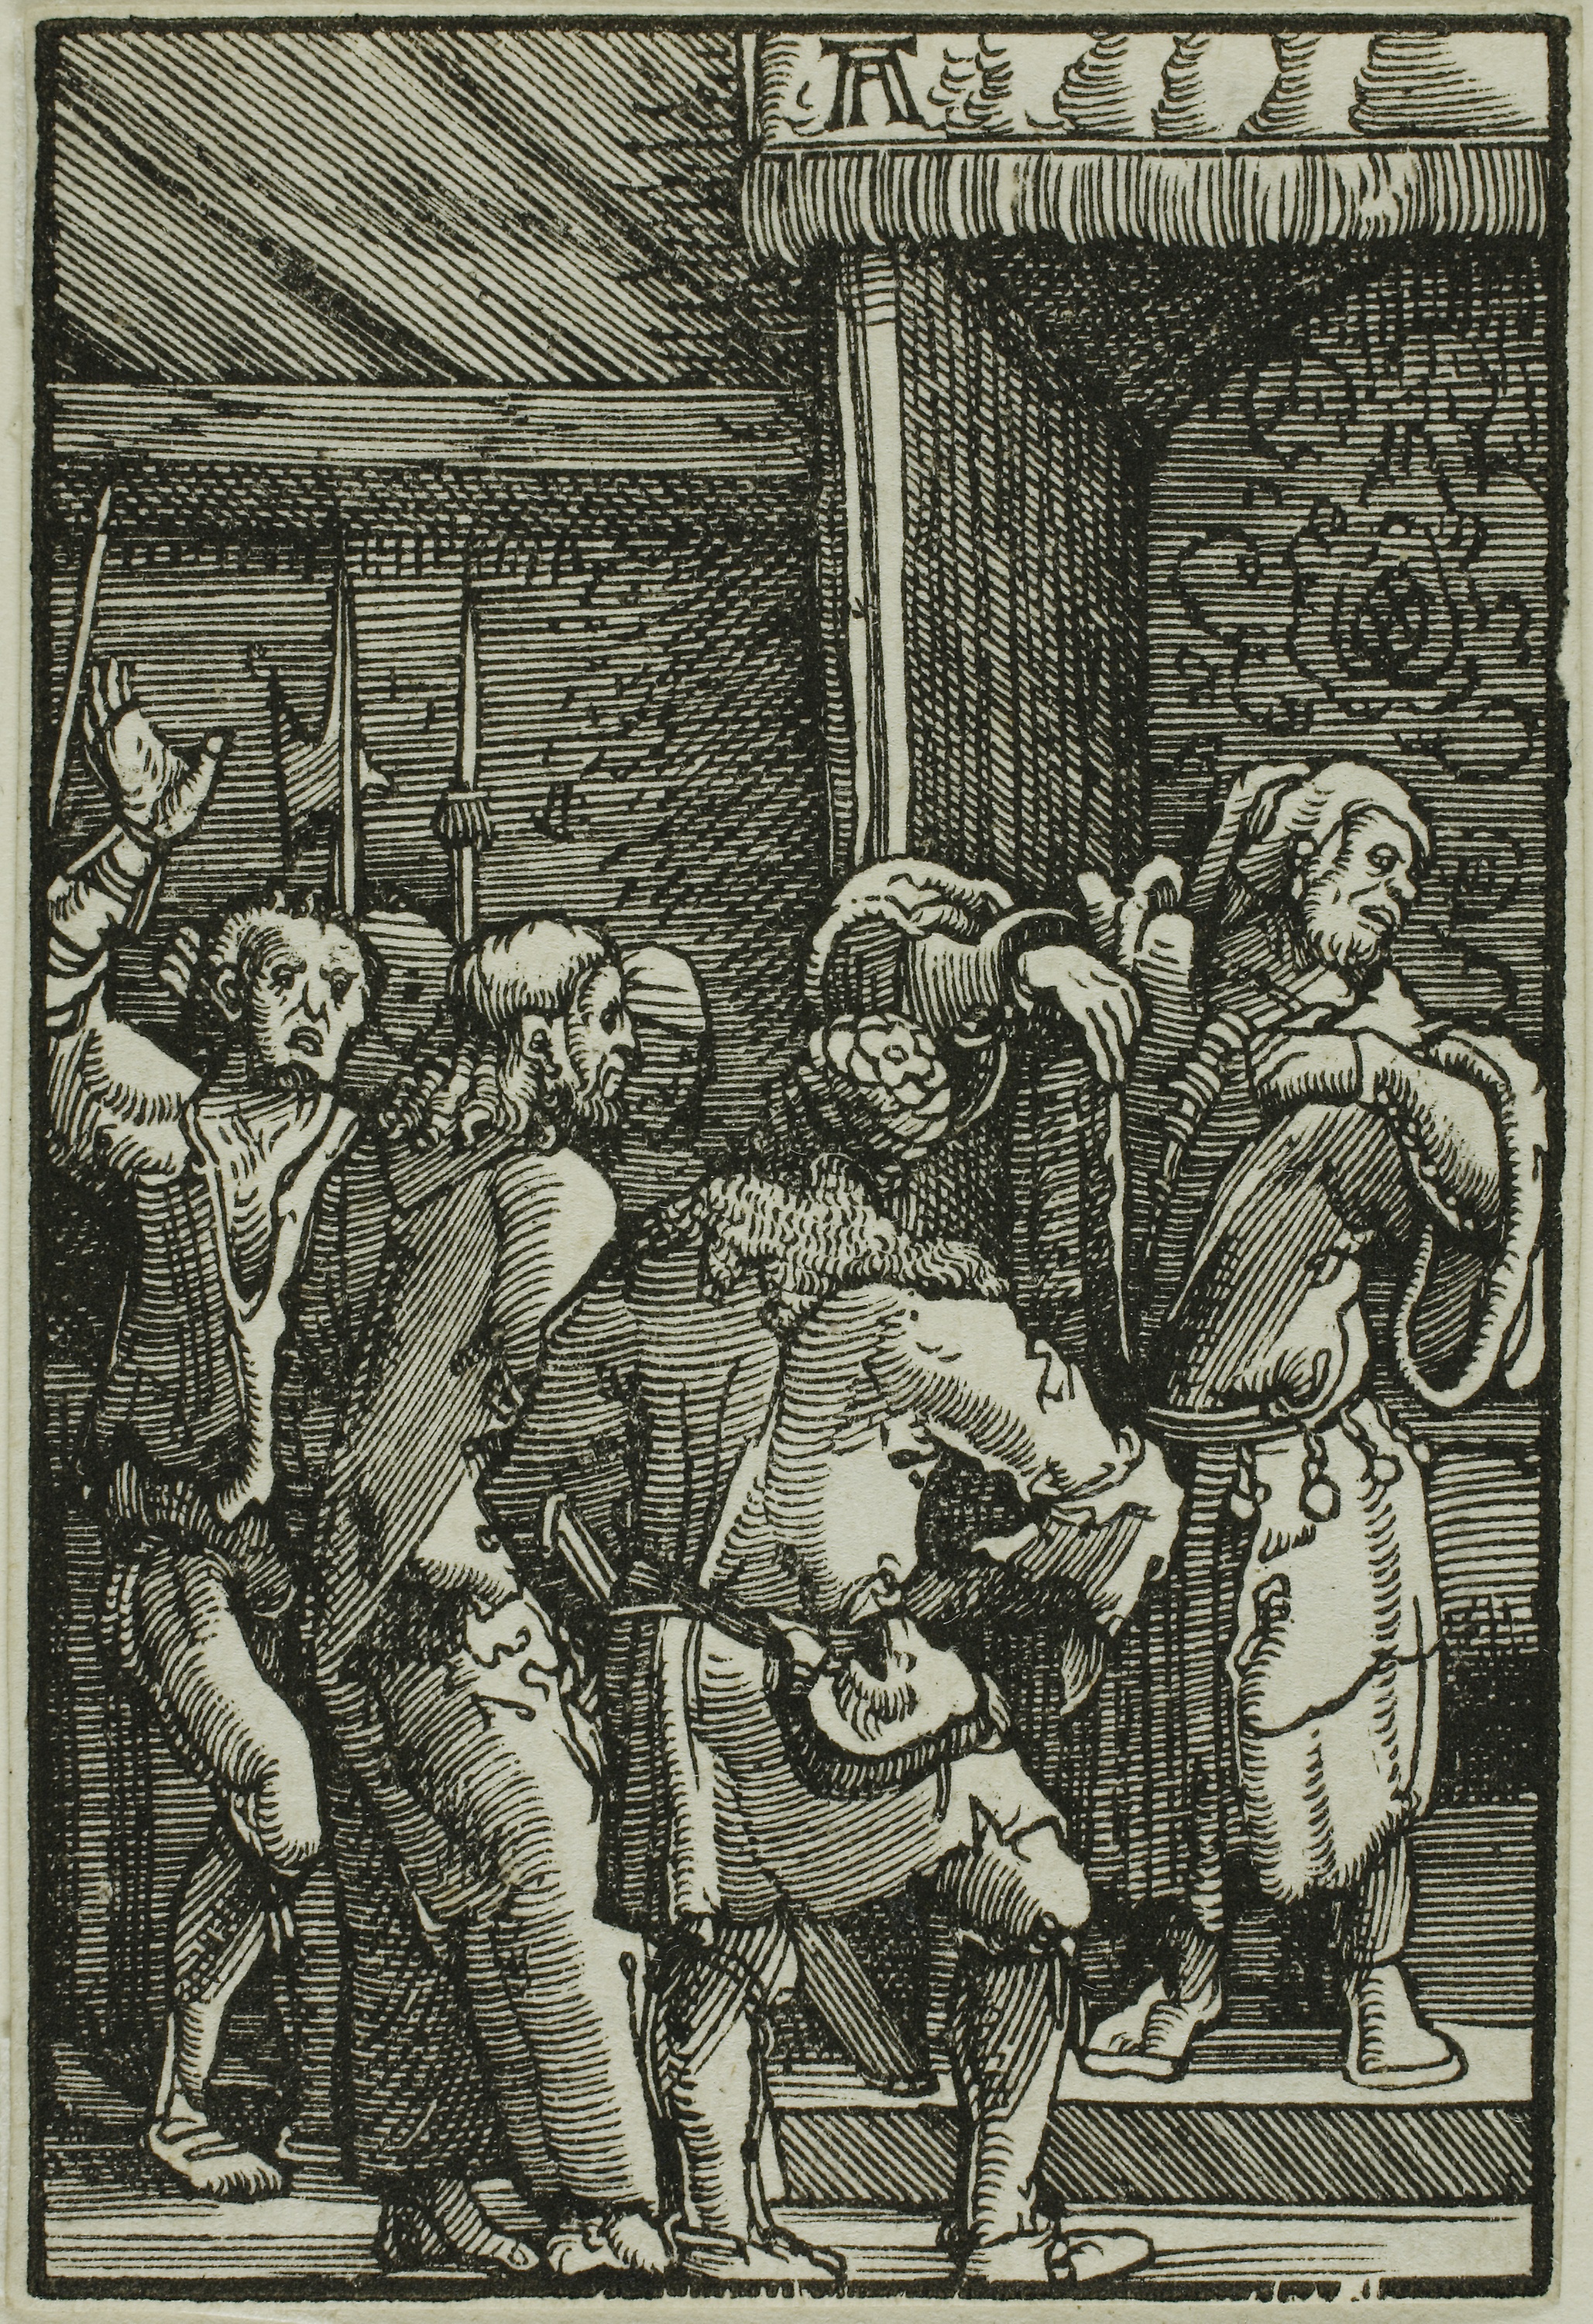
art, history, black and white, middle ages, tapestry, visual arts, monochrome